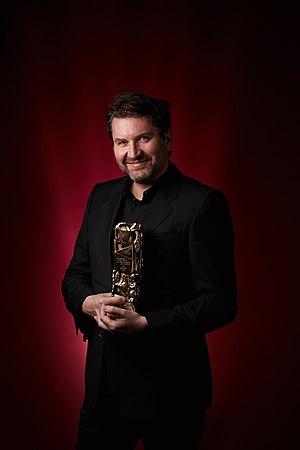
Jean Paul Hurier Cesar 2017 Meilleur Son pour l Odyssée
Jean-Paul Hurier est un mixeur, ingénieur du son de cinéma français.